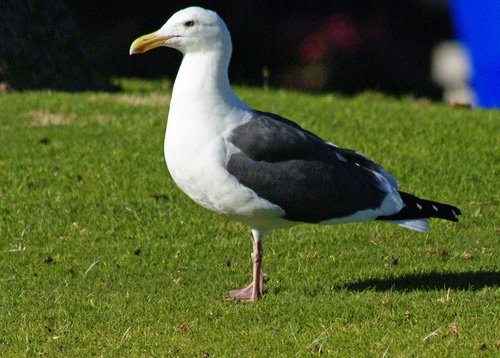
this bird has a white face, white breast,white belly, black wings with white wingbars, and pink tarsus and feet.
medium sized bird with predominantly white features, black wings, and somewhat long beak.
this is a large bird with a big yellow beak, white head, chest and belly and dark grey wings.
large bird with a regular sized beak and head with white and black colored body.
this is a white bird with a yellow bill and black wingbars.
this bird has a large, yellow bill, white throat, chest and belly, white crown, black primaries and secondaries, black outer rectrices with white specs.
this bird is white with black and has a long, pointy beak.
this bird is white and black in color, with a yellow beak.
this bird is white with grey and has a long, pointy beak.
a large white bird, with dark grey wings, and webbed feet.
Species: California Gull